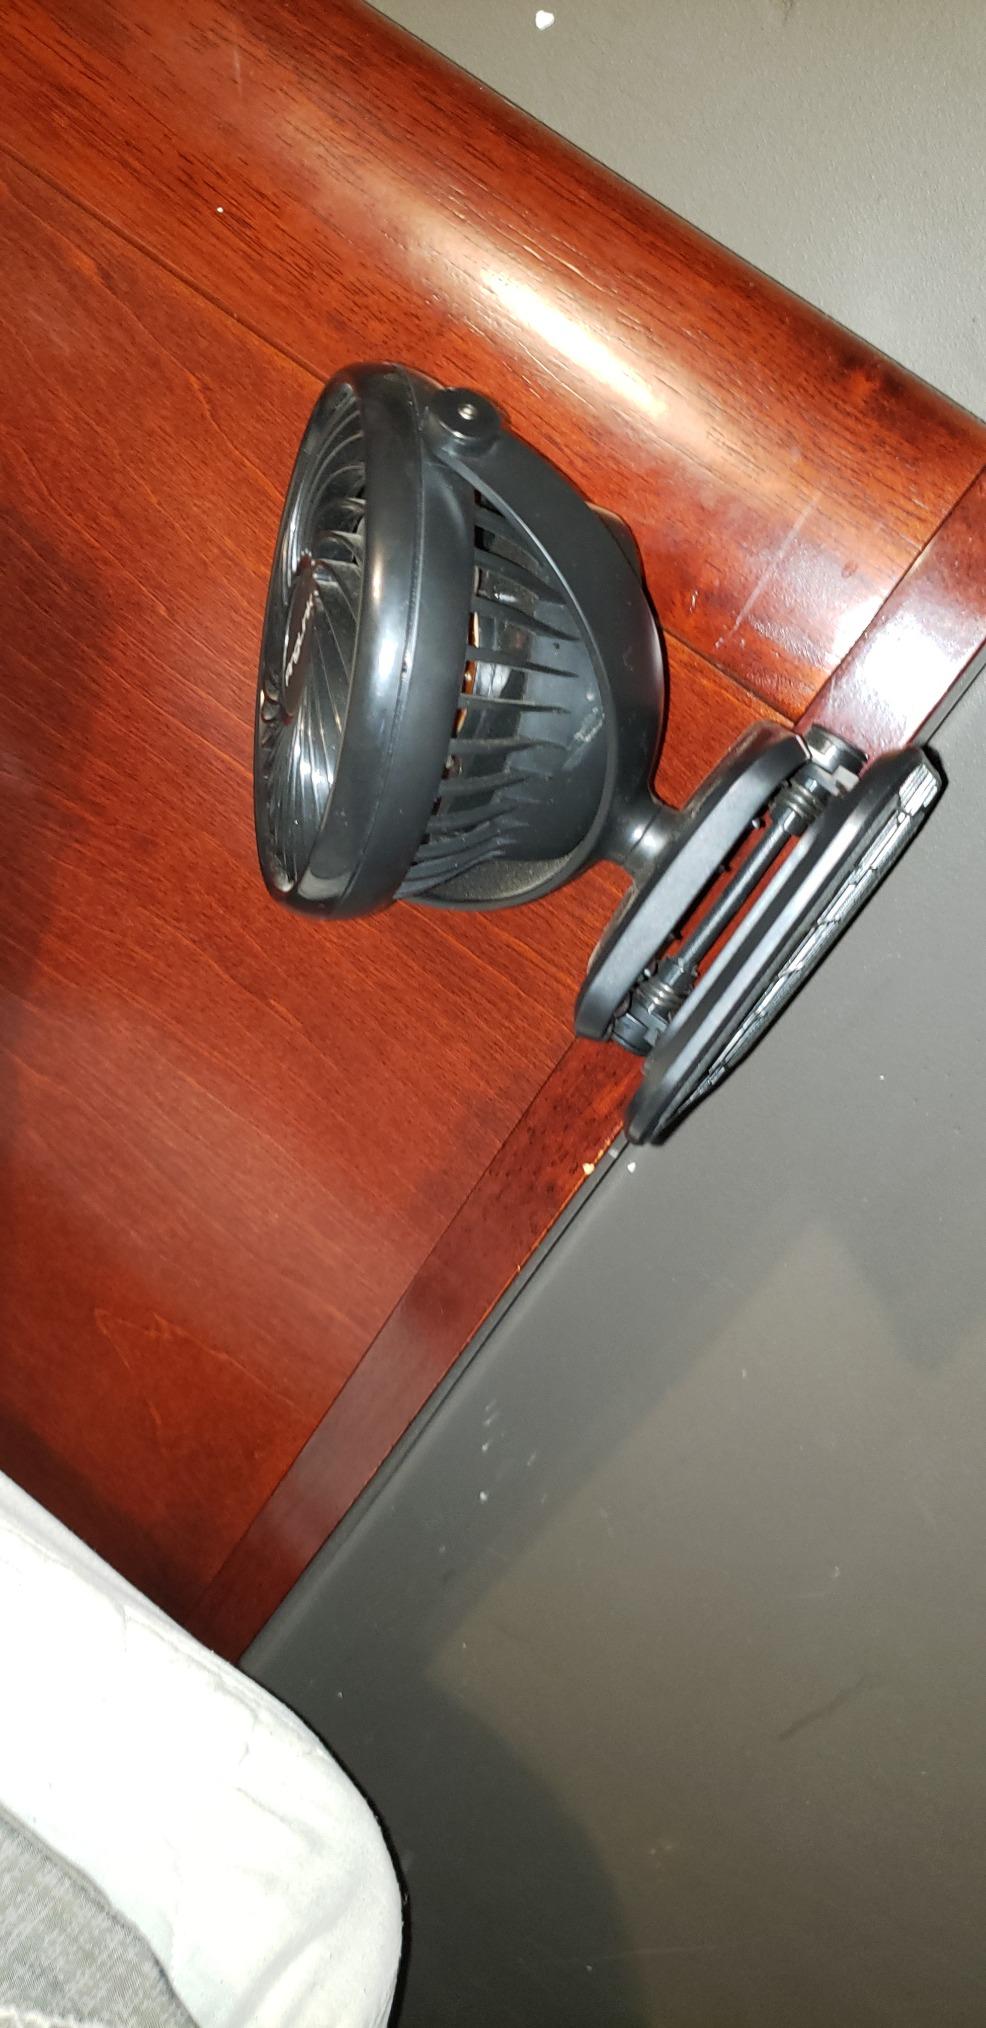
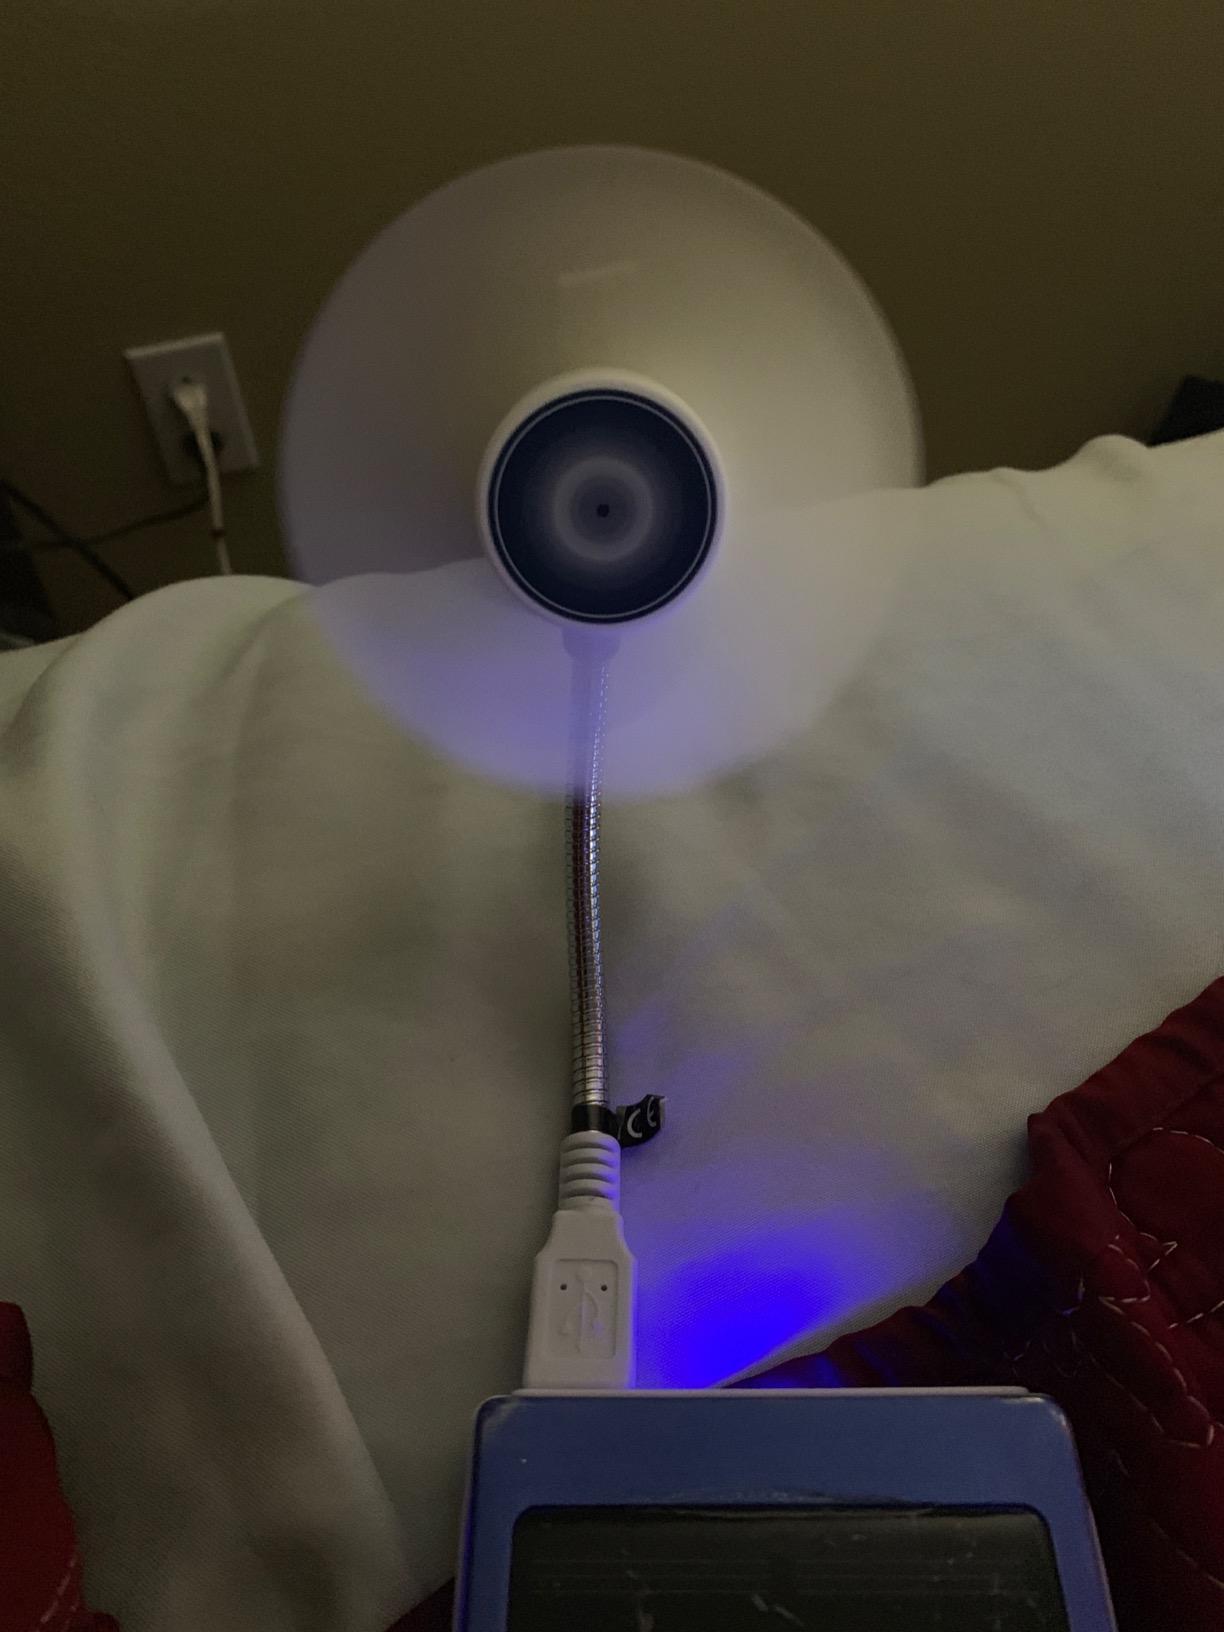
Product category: fan
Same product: no